Captain Swagger

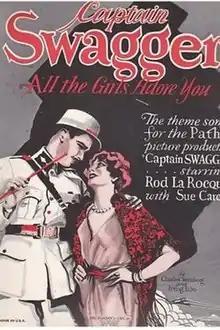
Film poster

Captain Swagger is a 1928 American synchronized sound crime drama film directed by Edward H. Griffith and stars Rod La Rocque. While the film has no audible dialog, it was released with a synchronized musical score with sound effects utilizing the RCA Photophone sound-on-film sound system. The film was released with both the sound-on-disc and sound-on-film formats. The film was produced and distributed by the Pathé Exchange company.